Union Hotel (Flemington, New Jersey)

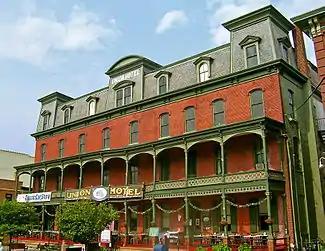
The Union Hotel in Flemington, New Jersey (2006)

The Union Hotel is a historic landmark located on Main Street in Flemington, New Jersey. It is a contributing property to the Flemington Historic District.